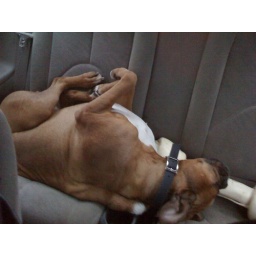
sleepy dog naps in the car